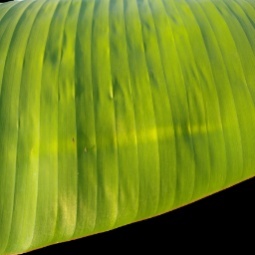
Label: Zinc